Gadsden Green Homes

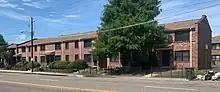
In 1968, ten buildings of housing were added to the west side of the existing project including 38 Hagood Ave.

Mayor Lockwood announced that the City would stop developing housing projects after Gadsden Green because the area had reached its saturation point; more projects, he said, would injure the property owners of the city. In 1966, however, the federal government paid for the extension for four housing projects including Gadsden Green; Gadsden Green was to be expanded westward between Line and Allway Sts. to include 10 new buildings with 92 units. Work on the expansion began in 1967. The expansion was opened on August 1, 1968.